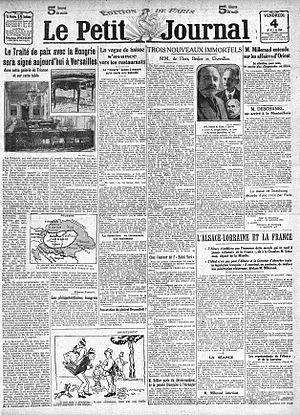
Le Petit journal Auteur